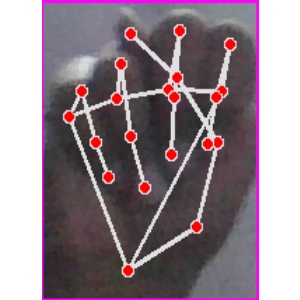
अक्षर: न